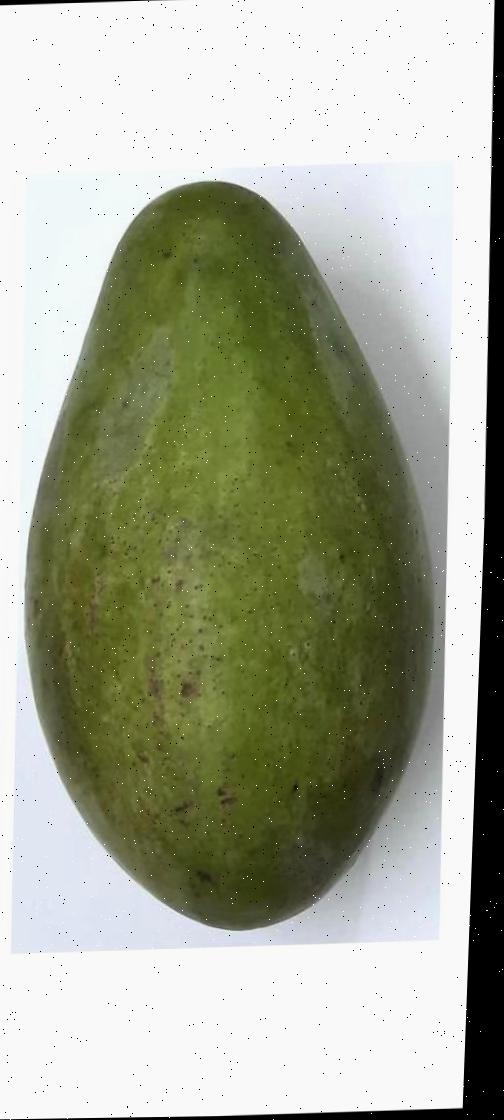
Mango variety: Amrapali